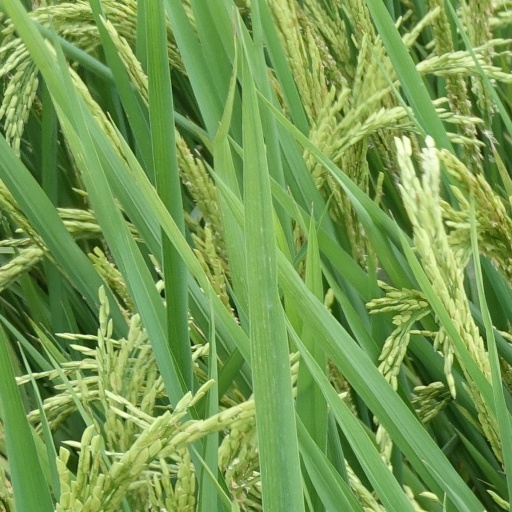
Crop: rice